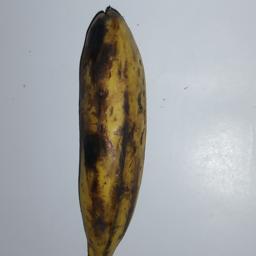
Banana variety: Champa Kola